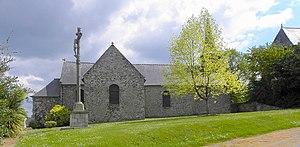
Église Saint-Hubert de Calorguen (22). Flanc nord.
La liste des églises des Côtes-d'Armor recense de la manière la plus complète possible les églises, cathédrales et basiliques situées dans le département français des Côtes-d'Armor.
Calorguen [kalɔʁgɛ̃] est une commune française située dans le département des Côtes-d'Armor en région Bretagne.